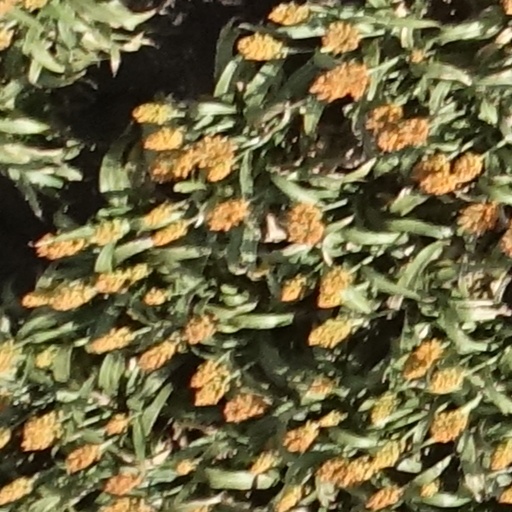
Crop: sorghum